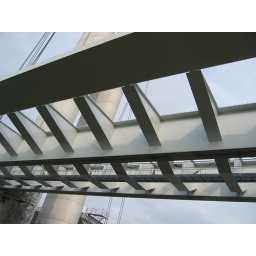
building site of the lifting bridge in Rouen (France) view of the access span